Fruit Without Love

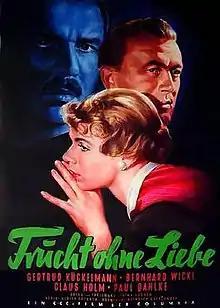

Fruit Without Love is a 1956 West German romantic drama film directed by Ulrich Erfurth and starring Gertrud Kückelmann, Bernhard Wicki and Claus Holm. It was made at the Spandau Studios in West Berlin. The film's sets were designed by the art director Rolf Zehetbauer.